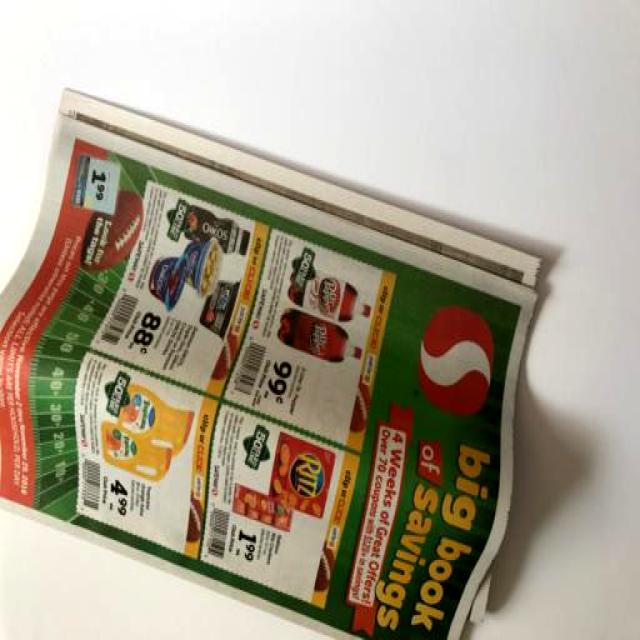
Label: Paper